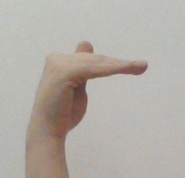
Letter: khaa